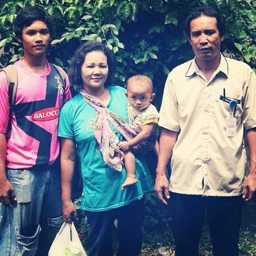
this family just sent their son to college .